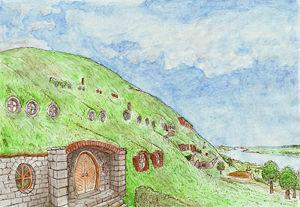
Château-Brande
La Comté est un pays de fiction imaginé et décrit par l'écrivain britannique J. R. R. Tolkien, où se déroulent de nombreux passages de ses romans Le Hobbit et Le Seigneur des anneaux.
La Comté est une région fictive du légendaire de J. R. R. Tolkien, apparaissant notamment dans son roman Le Seigneur des anneaux.